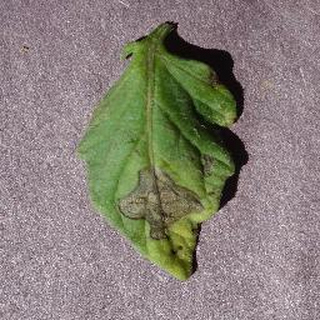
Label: tomato_early_blight